Fernand Pouillon

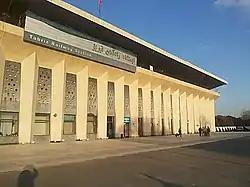
Tabriz Railway Station, Iran. 1950s. Designed in partnership with Heyder-Ghiai Chamlou.

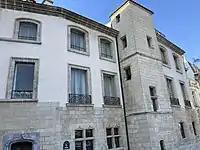
Pouillon’s mansion on the Île de la Cité in Paris

In the early and mid-1950s, Pouillon’s architectural practice was booming, with numerous projects in France, Algeria, and Iran. His firms employed dozens of architects. He earned a great deal of money and showed it—at one point, he owned a Bentley, an Alfa Romeo, two chateaux, a house in Alger, a mansion in Paris and a yacht.